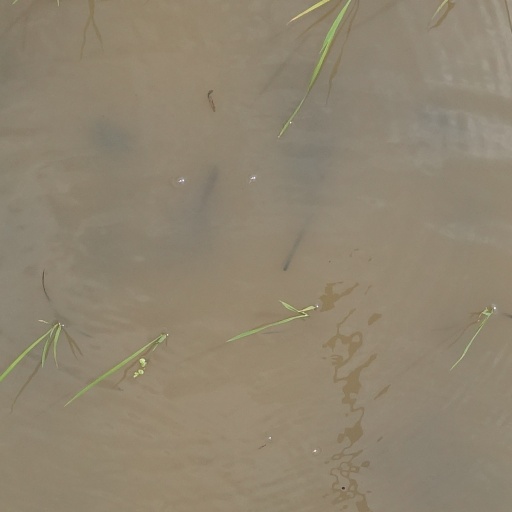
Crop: rice